Indra, Crown Princess of Nepal

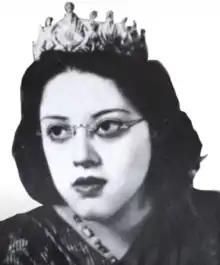
Indra in 1945

Indra Rajya Lakshmi Devi Shah (25 July 1926 – 4 September 1950) was the consort and Crown Princess of Mahendra Bir Bikram Shah, then Crown Prince of Nepal. She was the mother of Kings Birendra Bir Bikram Shah and Gyanendra Bir Bikram Shah, Prince Dhirendra Bir Bikram Shah, and Princesses Shanti Rajya Lakshmi Devi, Sharada Rajya Lakshmi Devi and Shobha Rajya Lakshmi Devi.